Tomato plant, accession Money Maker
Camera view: horizontal (90 deg, fisheye); turntable rotation: 60 degrees
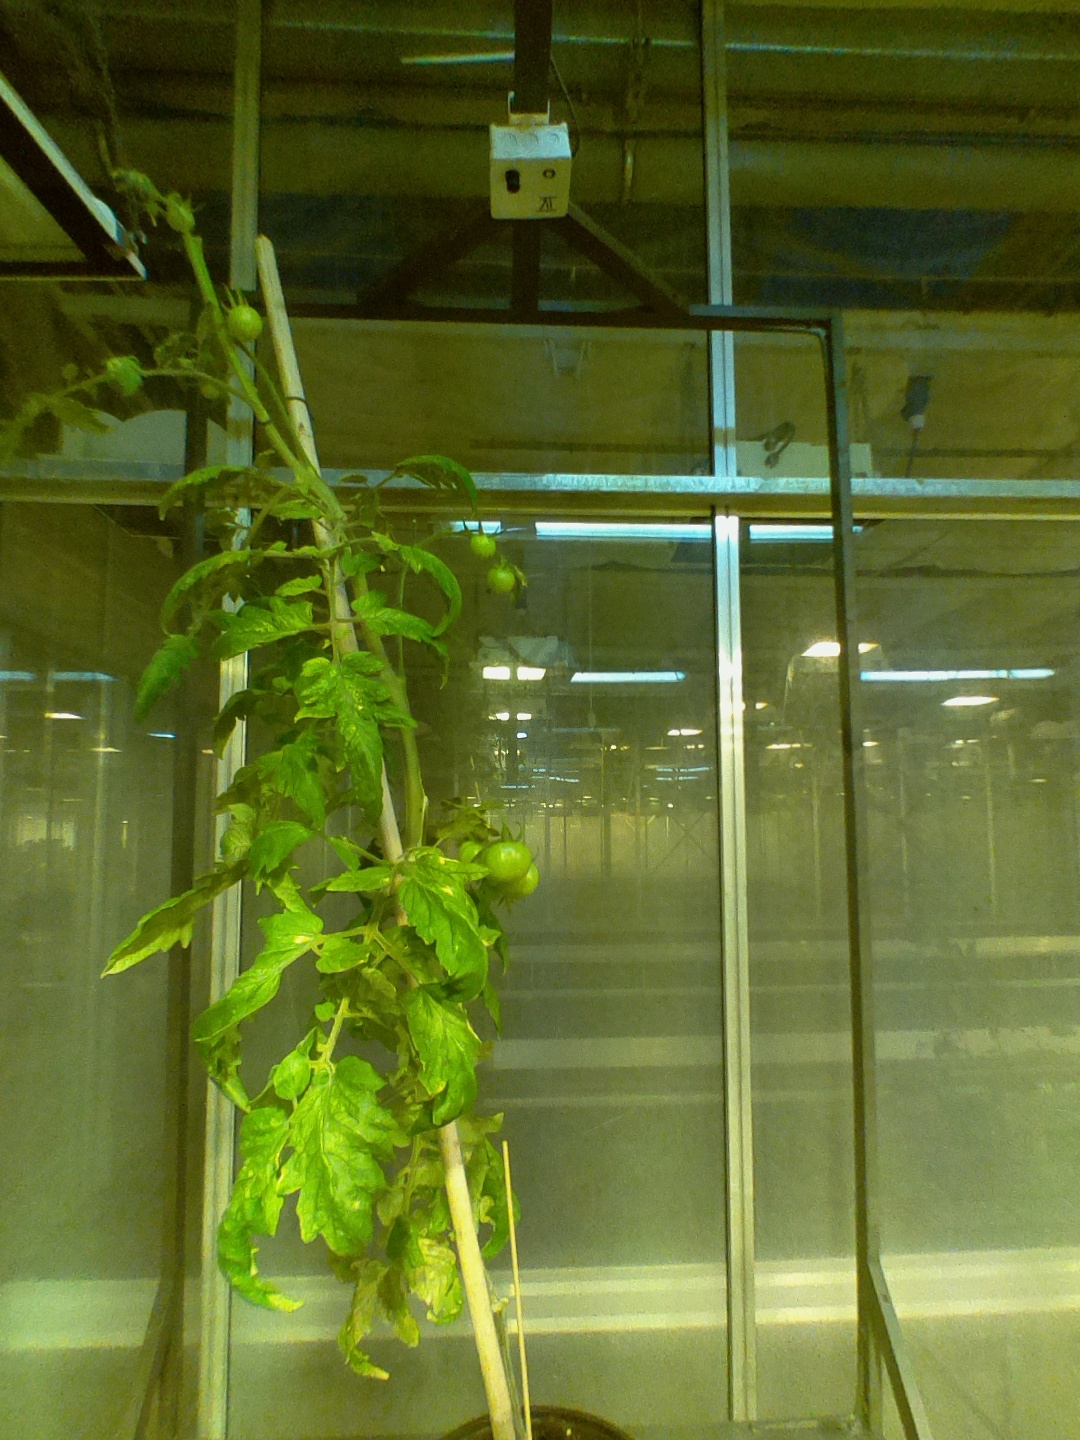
BBCH growth stage 78: 80% -90% of final fruit size